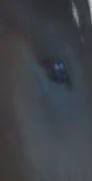
Face region: eyes (orbital_tightening_and_eye_area)
Pain indicator: moderately_present